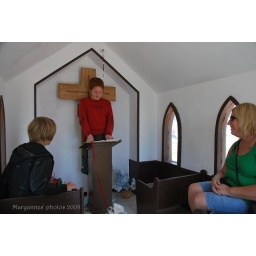
Middle son performs a church service for us in the little church that seats six people at a time.